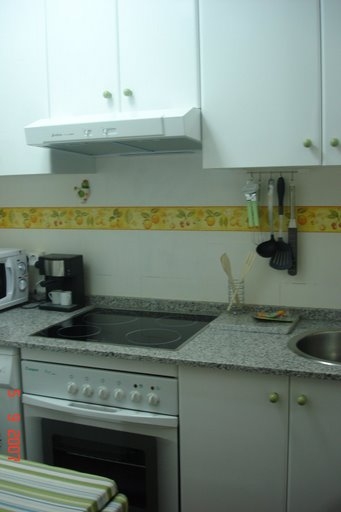
Room type: kitchen